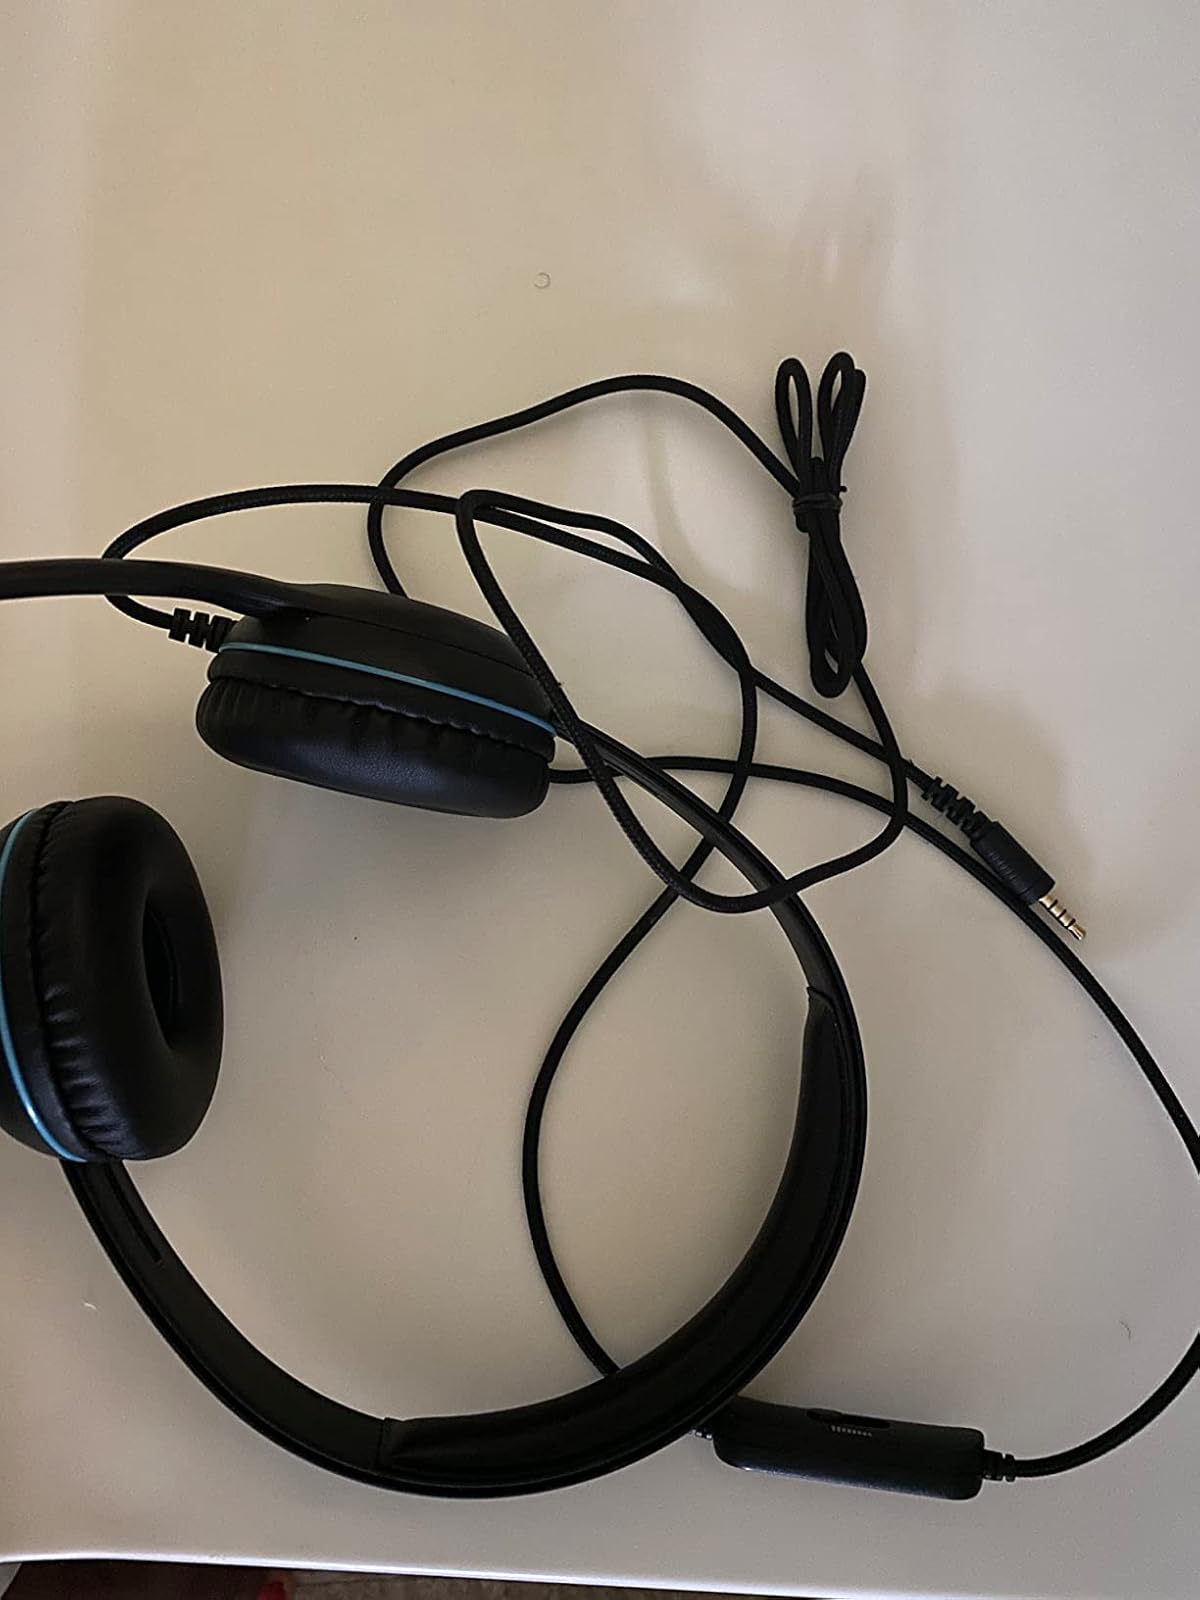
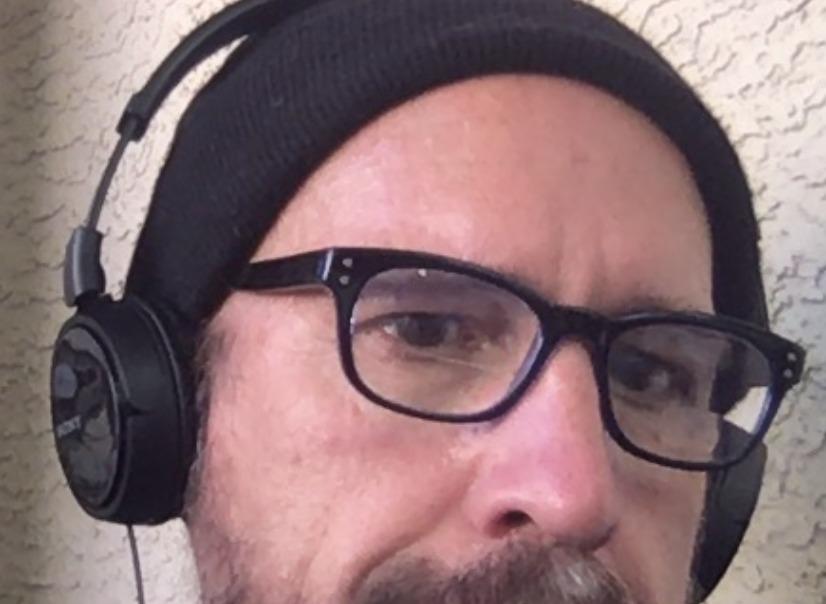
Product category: headphones
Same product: no